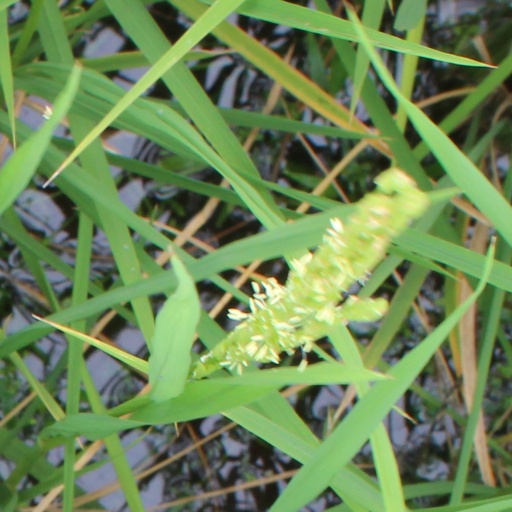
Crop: rice